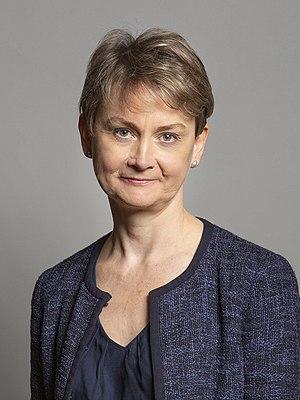
Le Secrétaire d'État des Affaires étrangères du cabinet fantôme est un poste au sein du cabinet fantôme du Royaume-Uni qui s'occupe principalement de questions liées au Foreign Office. S'il est élu, la personne désignée comme secrétaire aux Affaires étrangères de l'ombre peut être prévu pour devenir le nouveau secrétaire d'État des Affaires étrangères.